Ricinocarpos velutinus

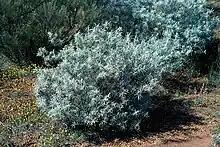
Habit near Mullewa

Ricinocarpos velutinus is a species of flowering plant in the family Euphorbiaceae and is endemic to the south-west of Western Australia. It is an erect, rounded, usually monoecious shrub with linear leaves, and yellow flowers with either all female or all male flowers, or one or two female flowers with up to 13 male flowers below them.